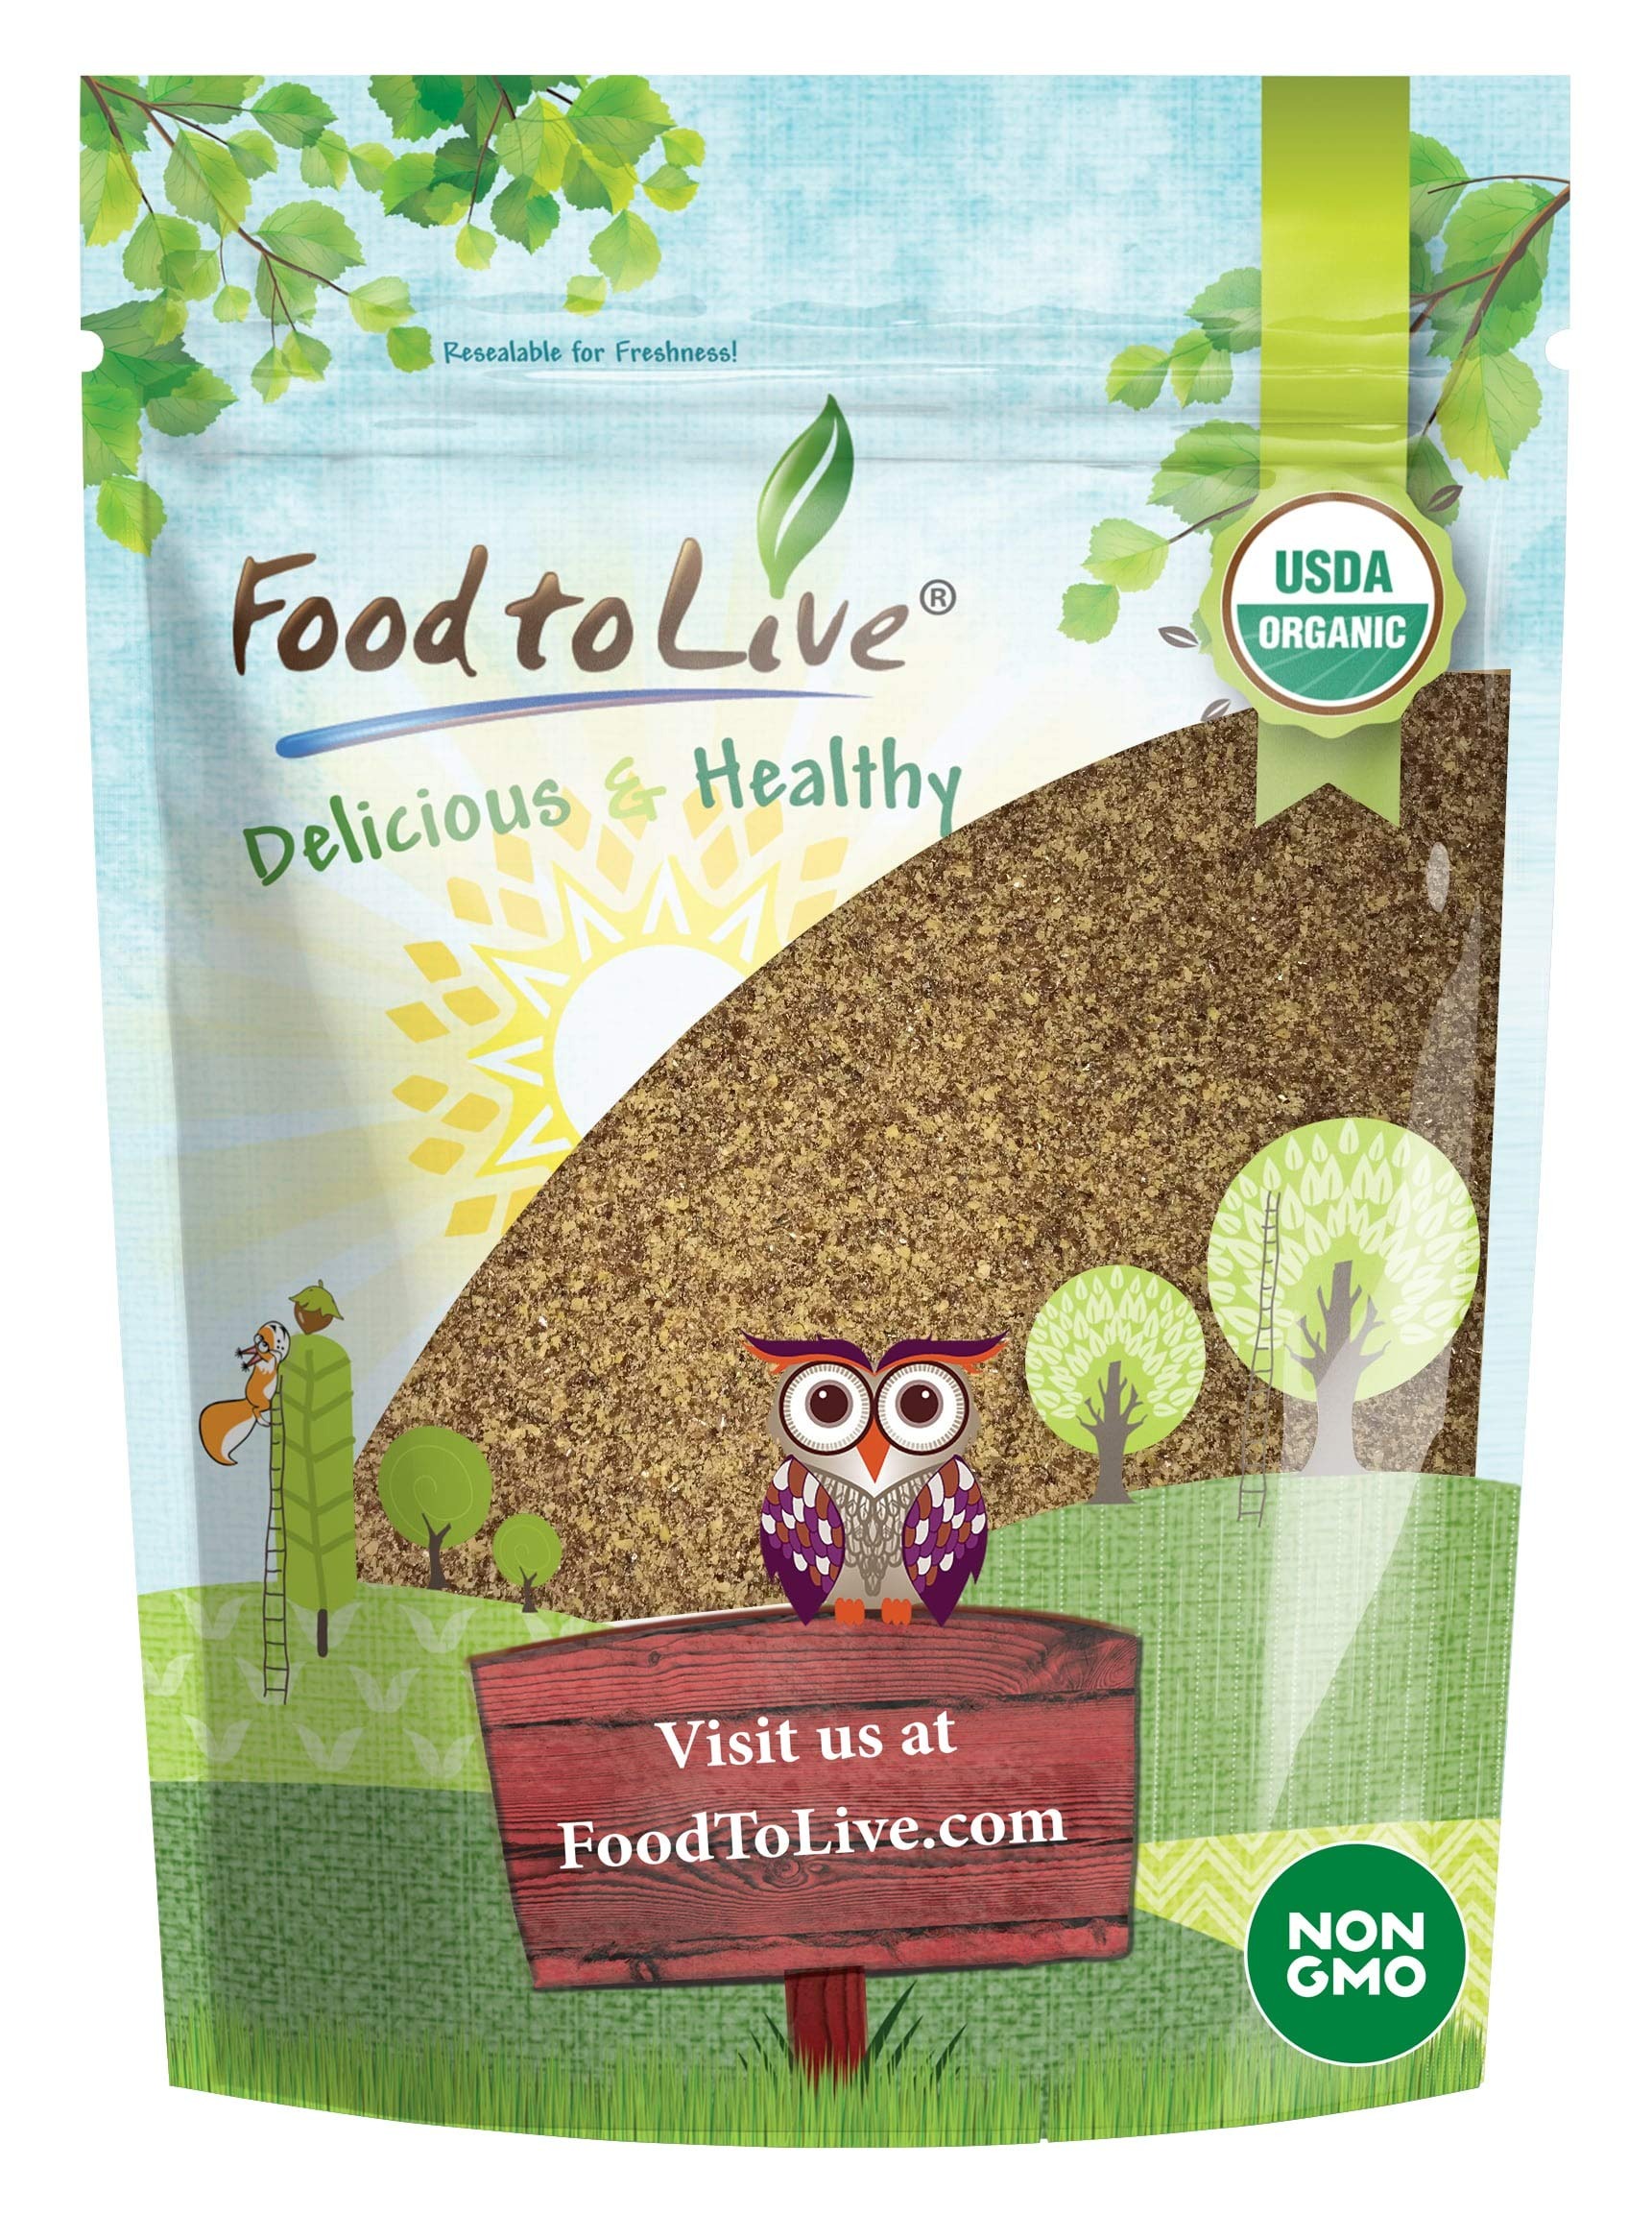
Item Name: Food to Live Organic Brown Flaxseed Meal, 2 Pounds – Non-GMO, Kosher, Cold-Milled from Raw Whole Seeds, Pure Powder, Vegan Superfood, Bulk, Rich in Omega-3 Ground Flax, Keto Friendly
Bullet Point 1: HIGHLY NUTRITIOUS: organic ground flax seeds are a great source of dietary fiber.
Bullet Point 2: OMEGA 3 SOURCE: brown flaxseed is one of the few plant-based products that are rich in omega 3 as well as calcium and iron.
Bullet Point 3: DELICIOUS FLAVOR: organic brown ground flax seeds have a pleasant yet subtle nutty flavor, which means they go well with many foods.
Bullet Point 4: VERSATILE IN COOKING: you can use ground flaxseed in many foods, including breads, muffins, salads, smoothies, and even soups.
Bullet Point 5: KEEPS FOR LONG: you can stock up on organic ground flaxseed in bulk as it will keep for up to a year.
Value: 32.0
Unit: Ounce

Price: 19.45